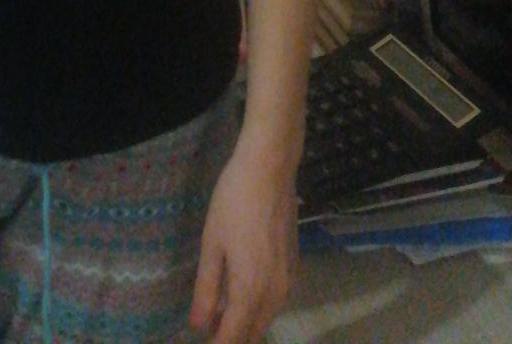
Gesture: no_gesture